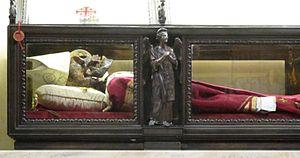
Saint Galdino Valvassi della Sala est un cardinal du XIIᵉ siècle.